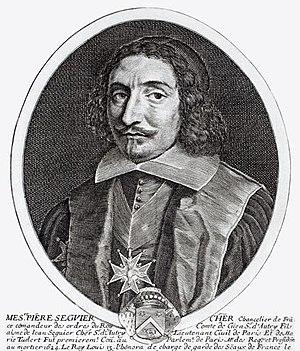
La rue Séguier est une voie située dans le quartier de la Monnaie dans le 6ᵉ arrondissement de Paris.